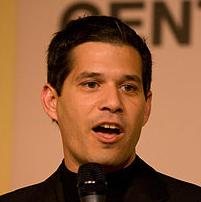
Age: 39